Sakamoto Ryōma

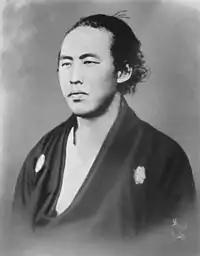
Ryoma 1860s

was a Japanese "samurai", a "shishi" and influential figure of the "Bakumatsu," and establishment of the Empire of Japan in the late Edo period.